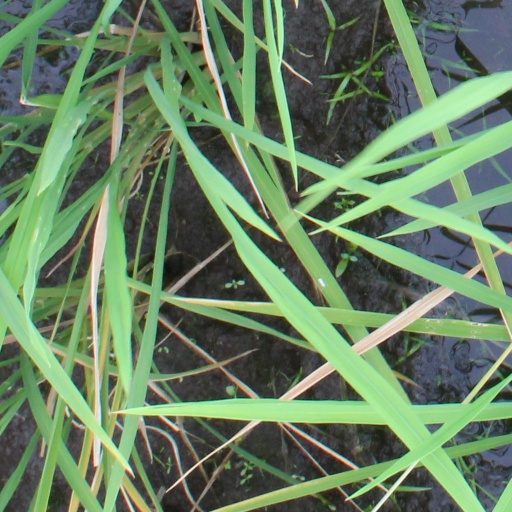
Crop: rice